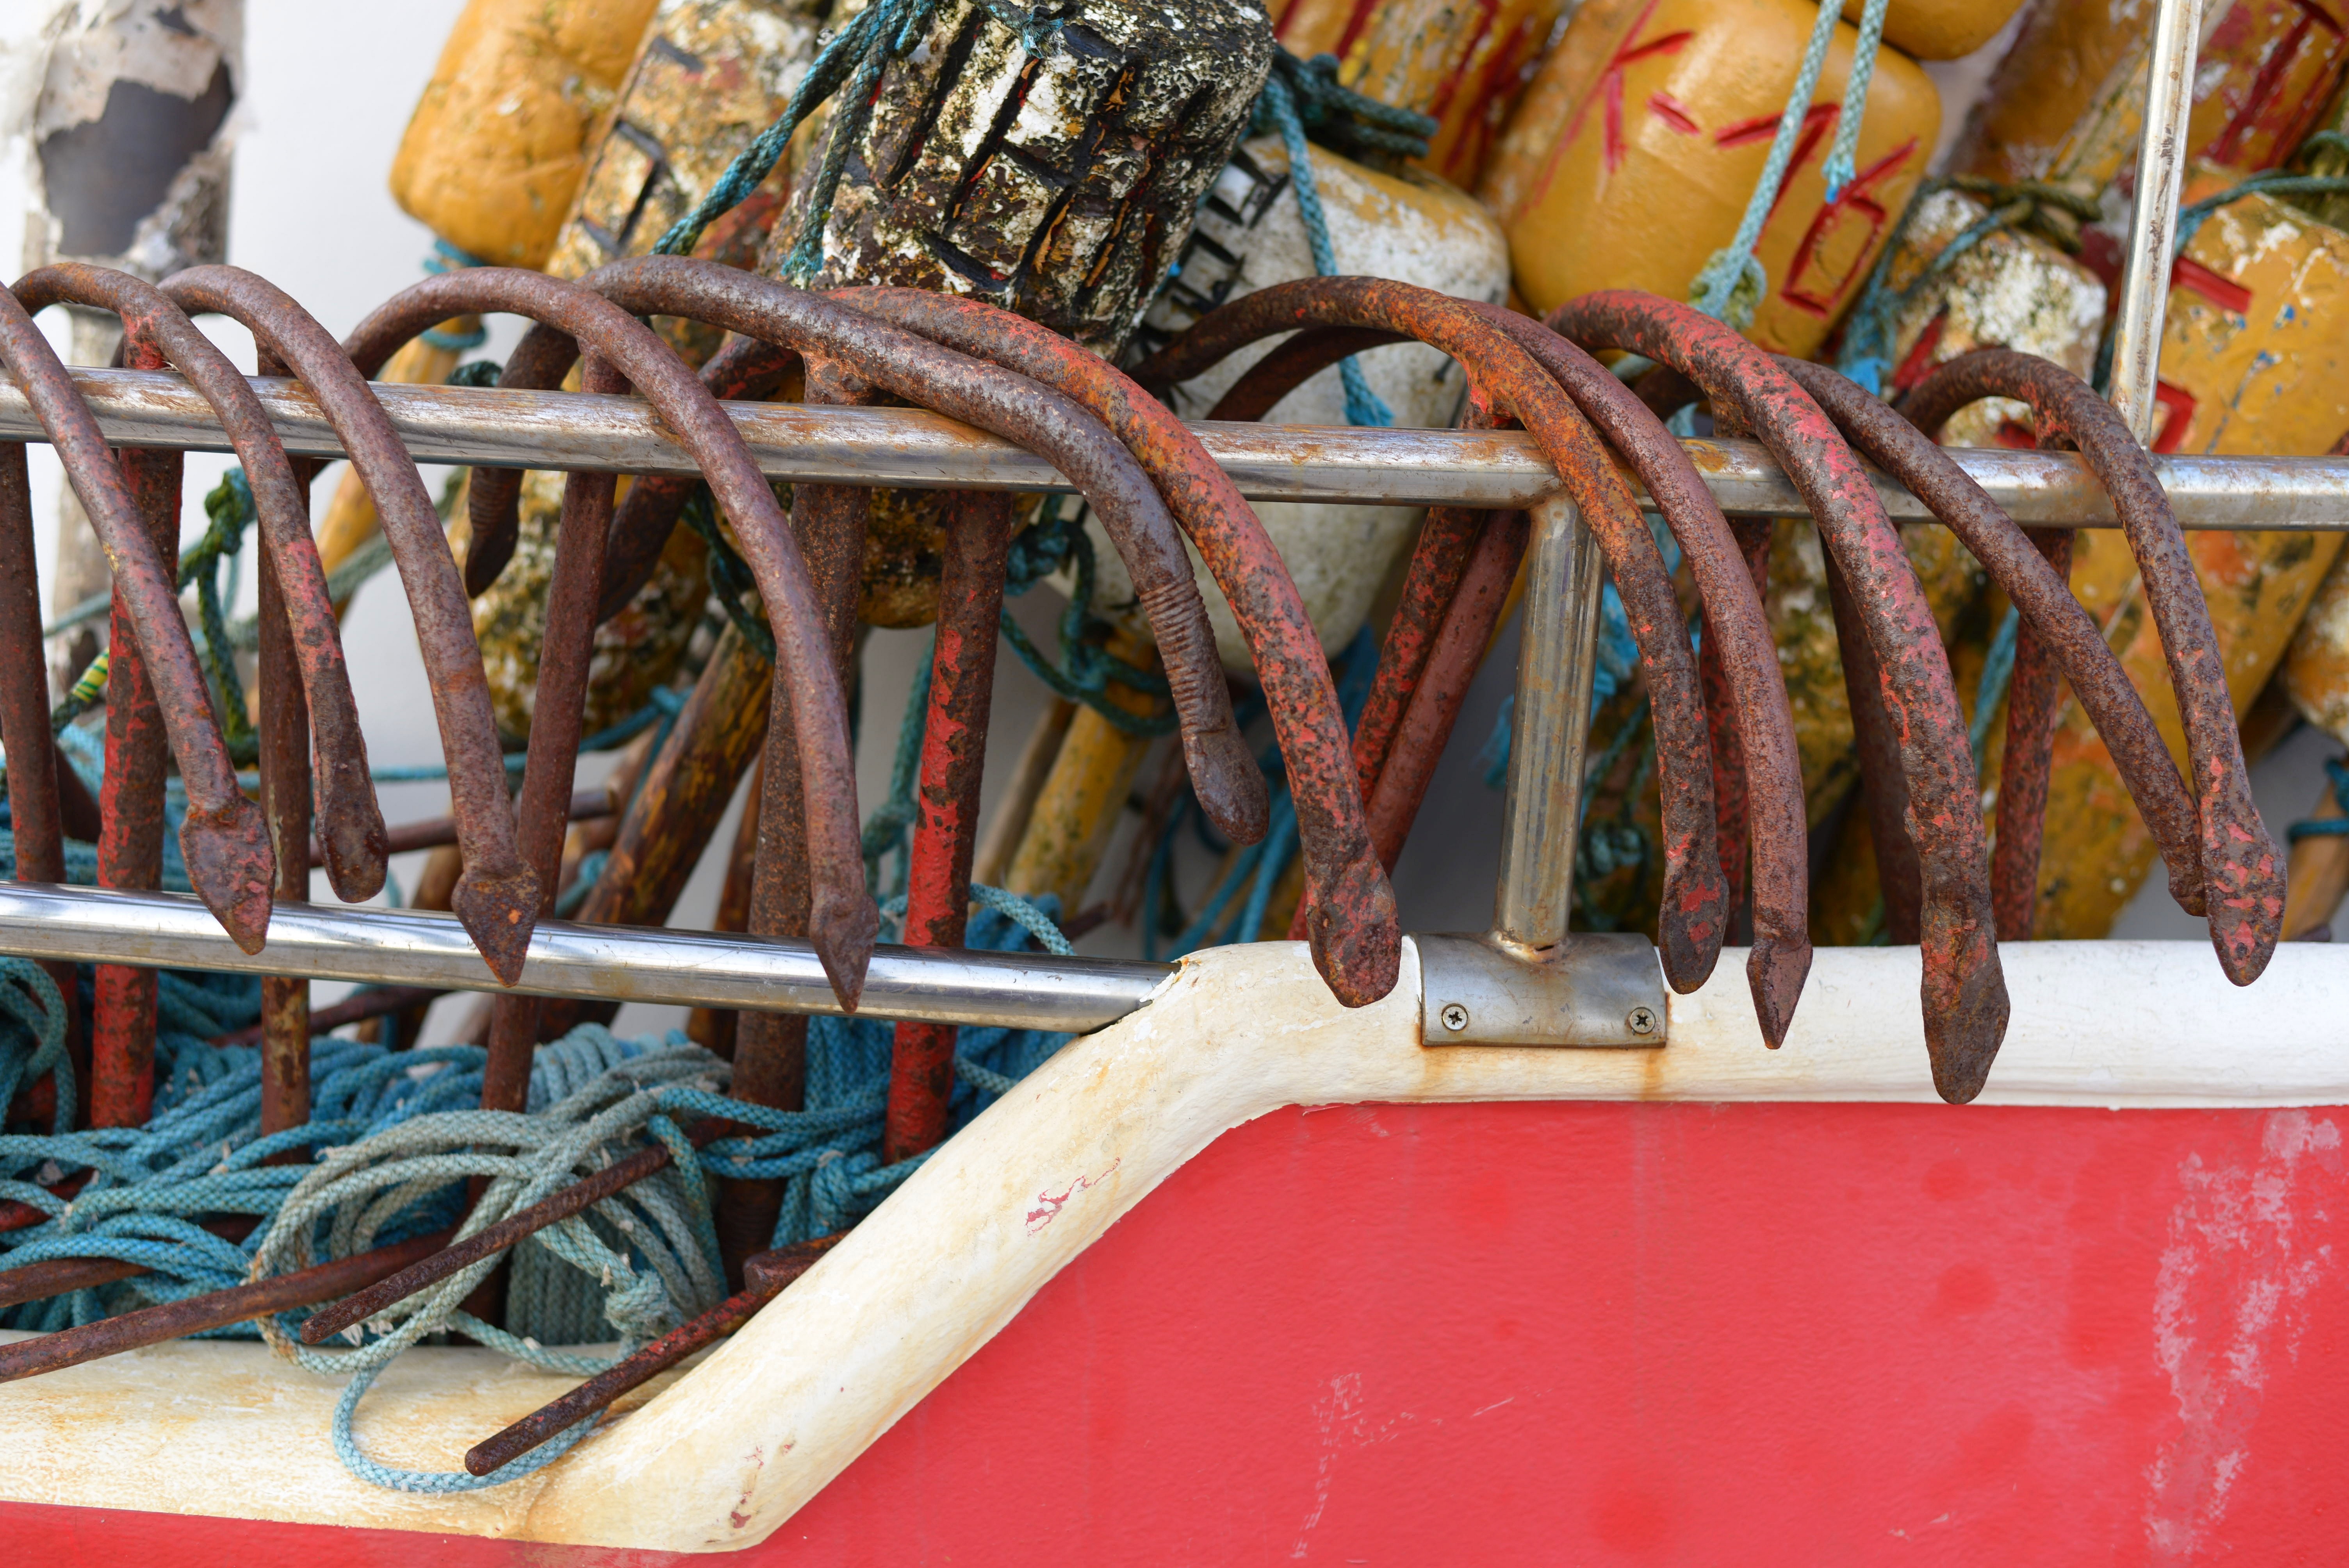
rope, wood, boat, food, hook, cutter, the fisherman